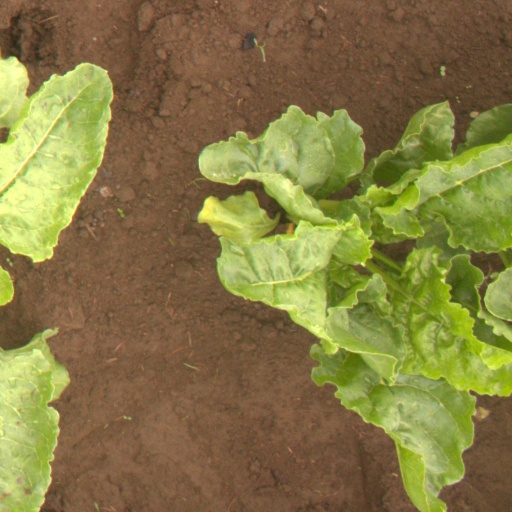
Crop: sugar beet